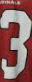
Number: 3